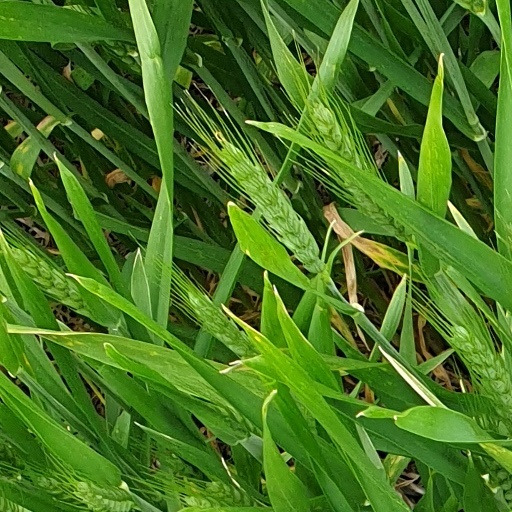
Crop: wheat